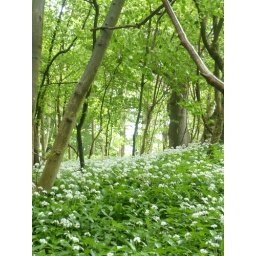
A gorgeous carpet of white flowers in the forest near Steep, Hampshire